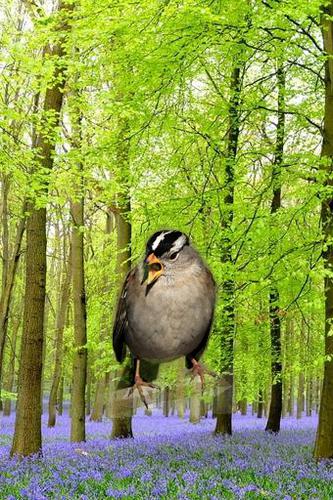
Bird species: White_crowned_Sparrow
Bird type: landbird
Background: land